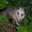
Label: possum